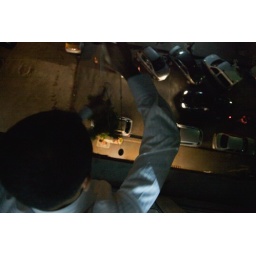
Istanbul, Turkey - A basket is lowered five stories from an apartment to the market below to get Coke.